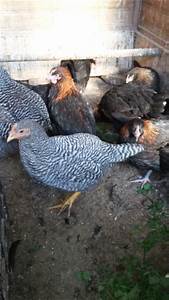
Label: gallina